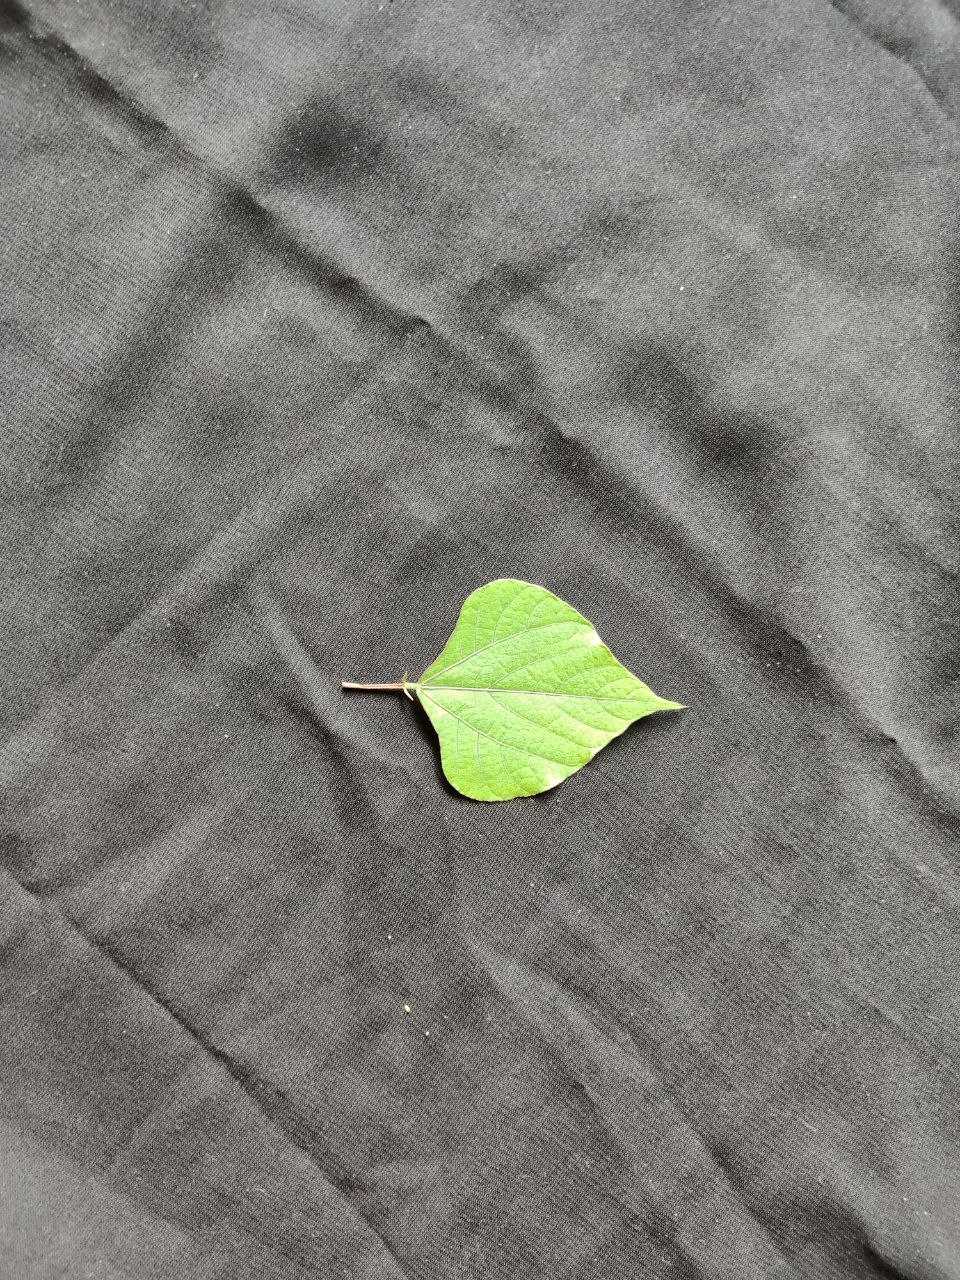
Crop: bean
Leaf condition: Fresh Leaf